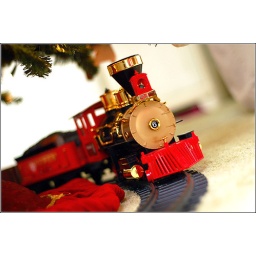
under the tree train